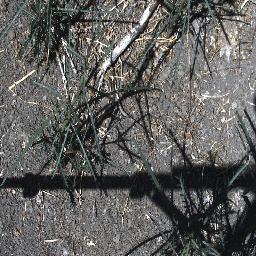
Label: parkinsonia